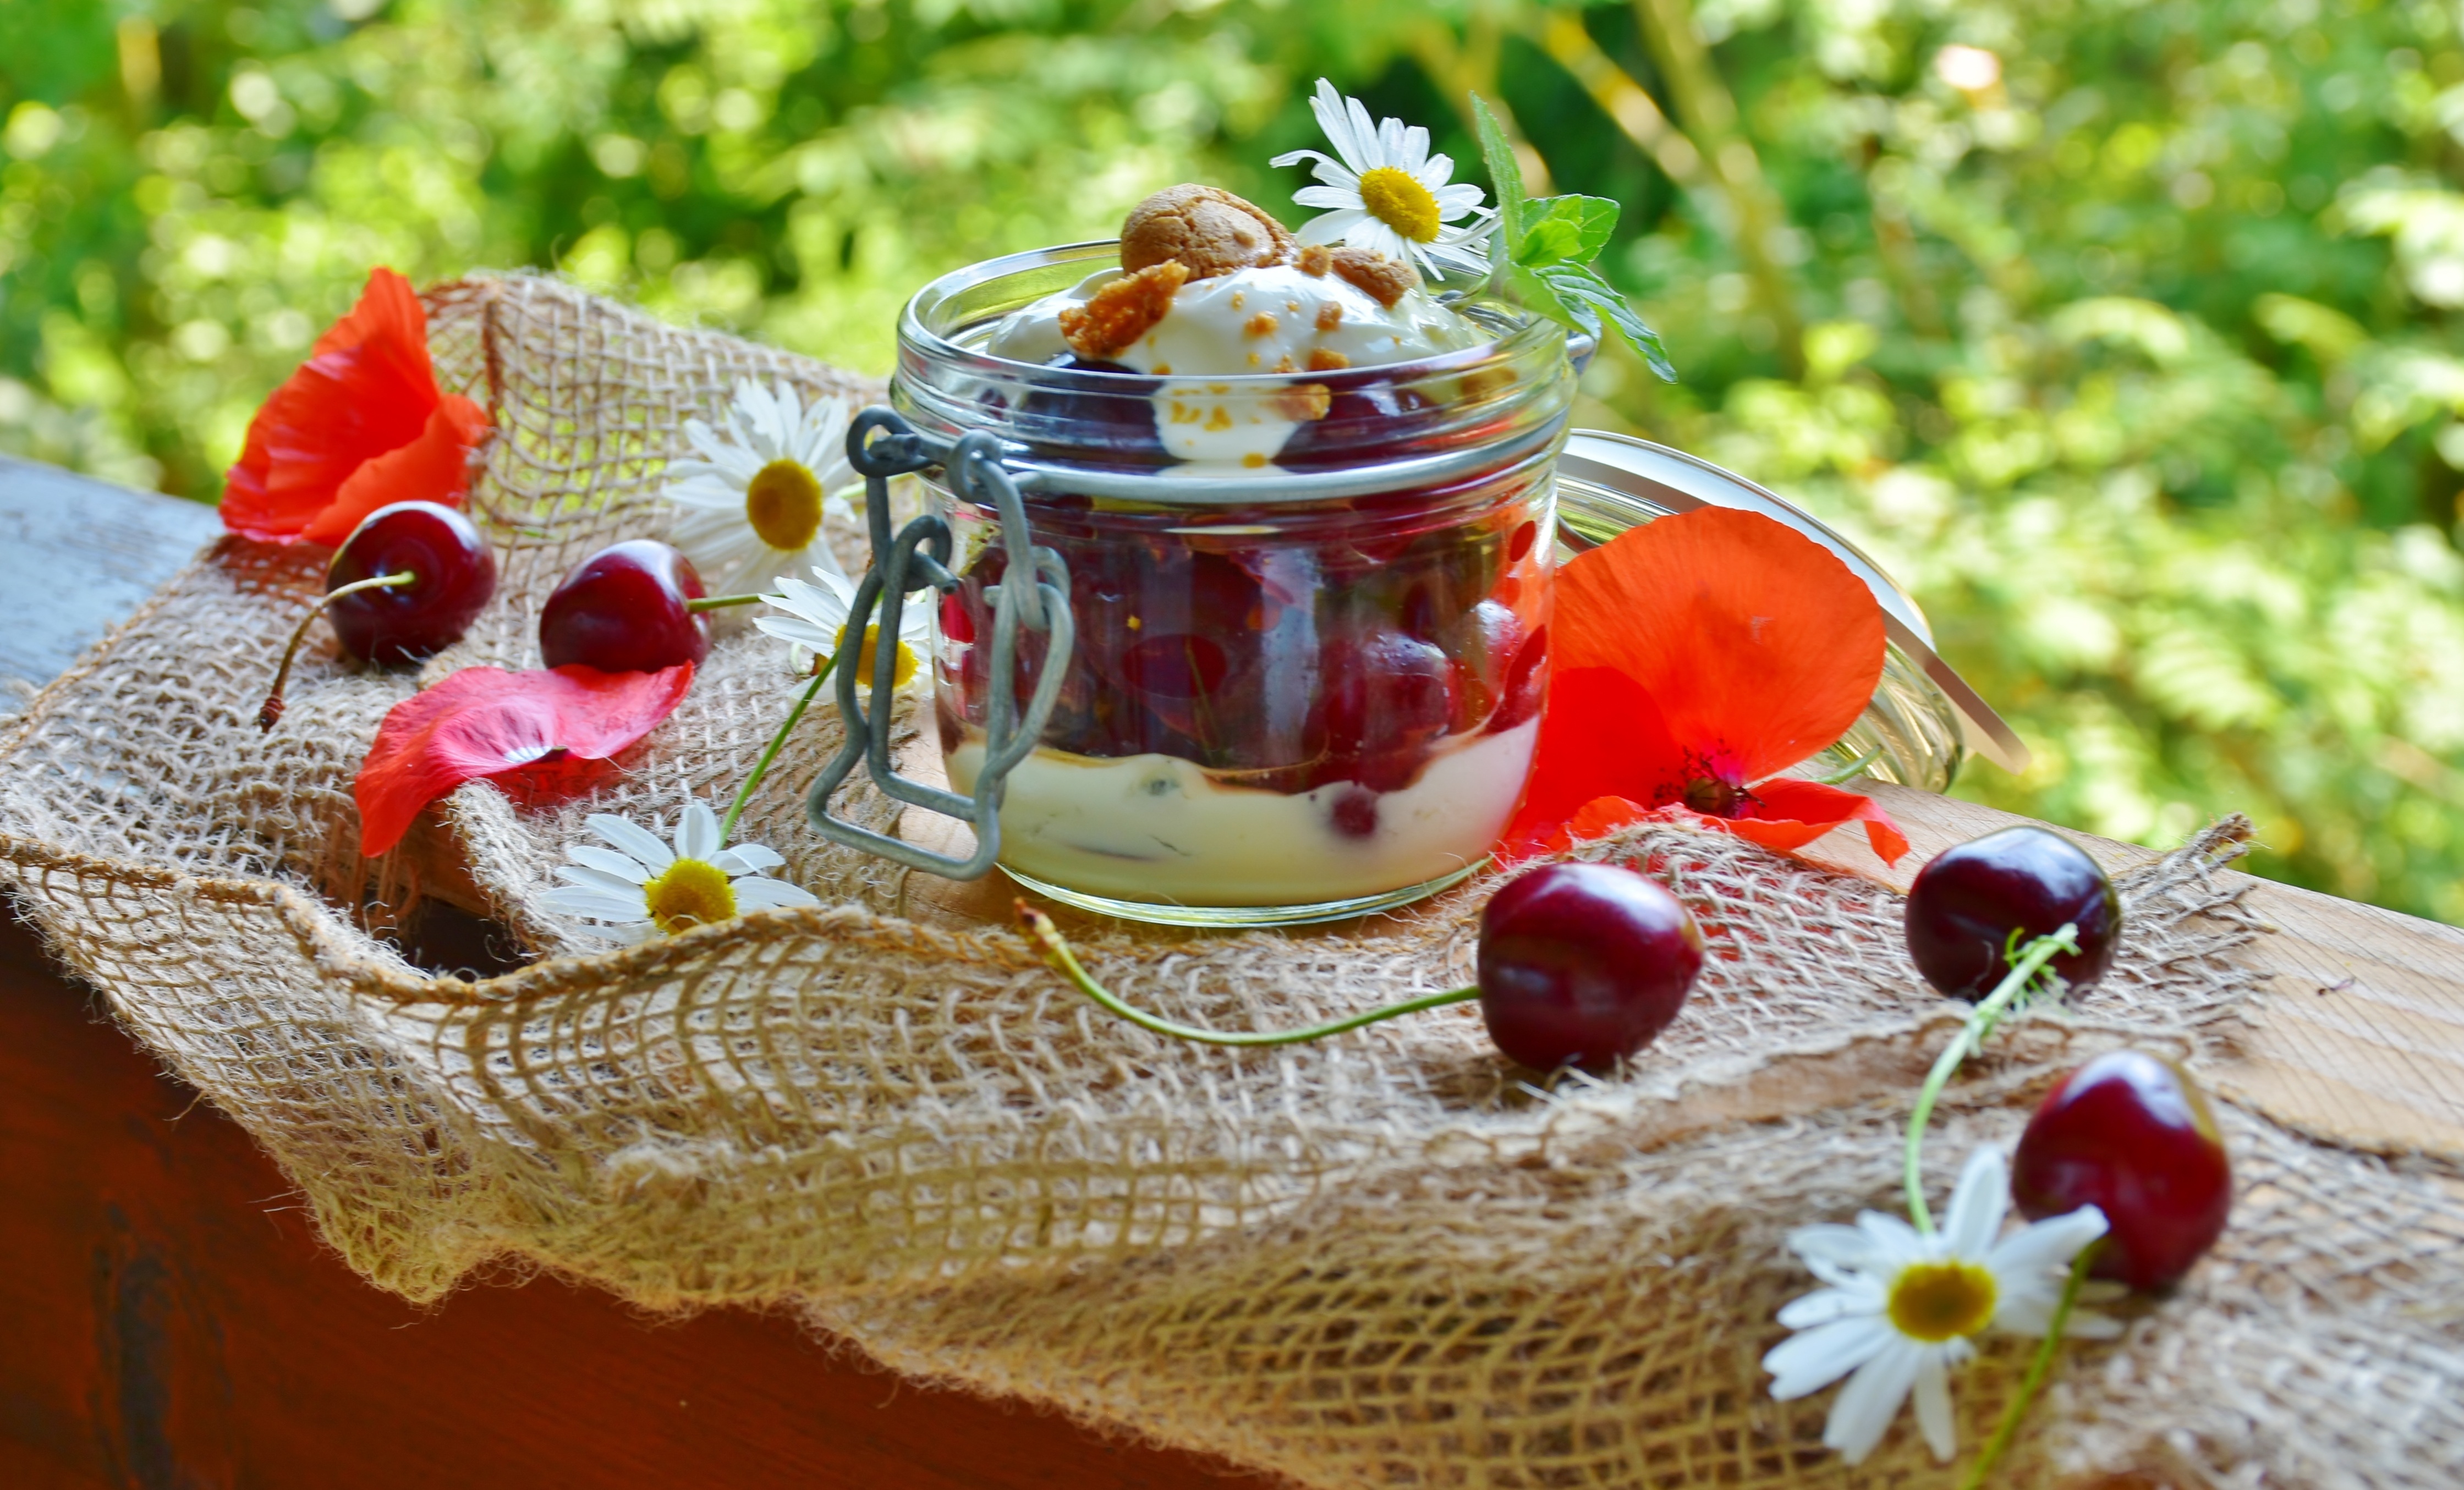
plant, fruit, sweet, flower, dish, meal, food, red, produce, breakfast, close, dessert, cream, delicious, sweet dish, yogurt, benefit from, cherries, flowering plant, quark, cherry dessert